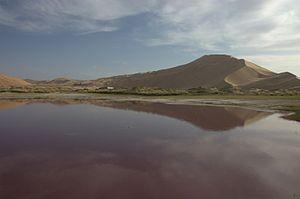
La bannière d'Ejin est une subdivision administrative de la ligue d'Alxa, dans la région autonome de Mongolie-Intérieure. Située en bordure et à l'intérieur du désert de Gobi, elle comprend toutefois un importante rivière, elle aussi nommée Ejin. Cet emplacement a parfois valu une certaine importance à la région. En particulier, la ville de Khara-Khoto a été un centre commercial entre le XIᵉ et le XIVᵉ siècle. Aujourd'hui, la bannière d'Ejin représente un espace en marge très peu peuplé. Elle comptait officiellement 16 159 habitants en 1999, soit guère plus d'un habitant pour dix kilomètres carrés. Son principal pôle d'activité est le port spatial de Jiuquan, fondé en 1958.
Cet article recense les sites inscrits au patrimoine mondial en Chine.
La bannière droite d'Alxa est une subdivision administrative de la région autonome de Mongolie-Intérieure en Chine. Elle est placée sous la juridiction de la ligue d'Alxa.